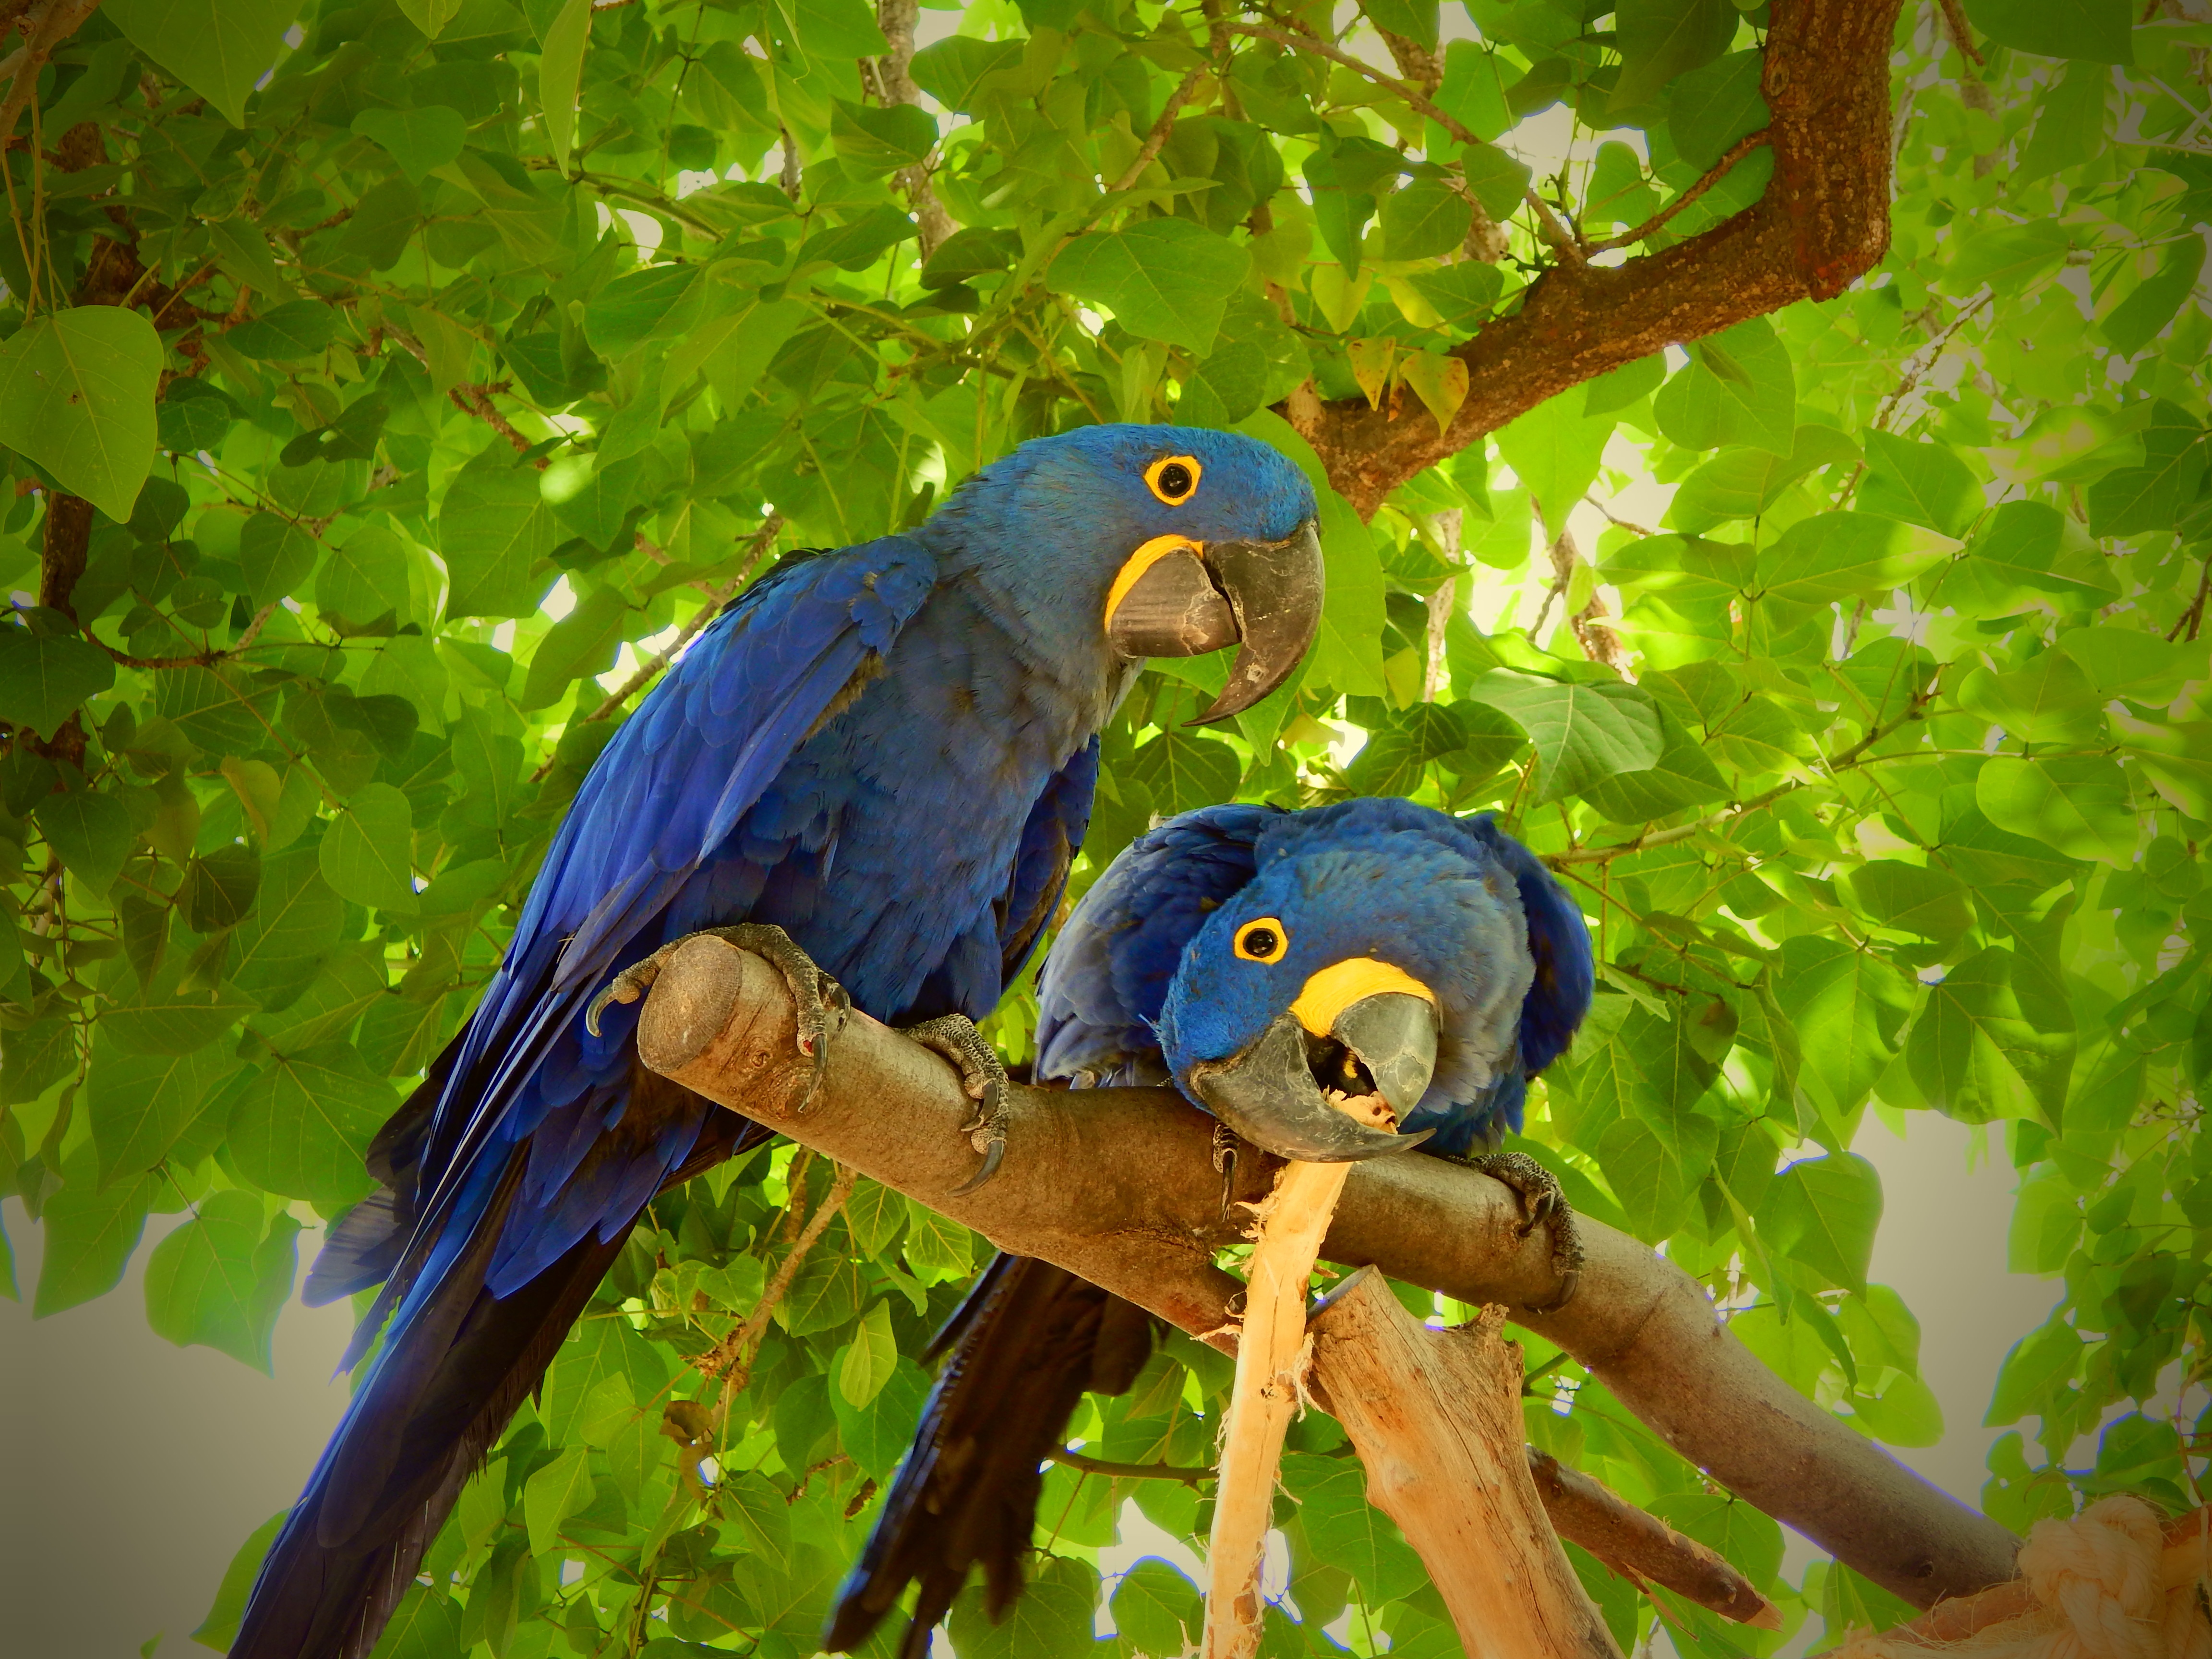
bird, animal, wildlife, zoo, green, jungle, beak, tropical, blue, feather, fauna, macaw, vertebrate, parrot, exotic, aviary